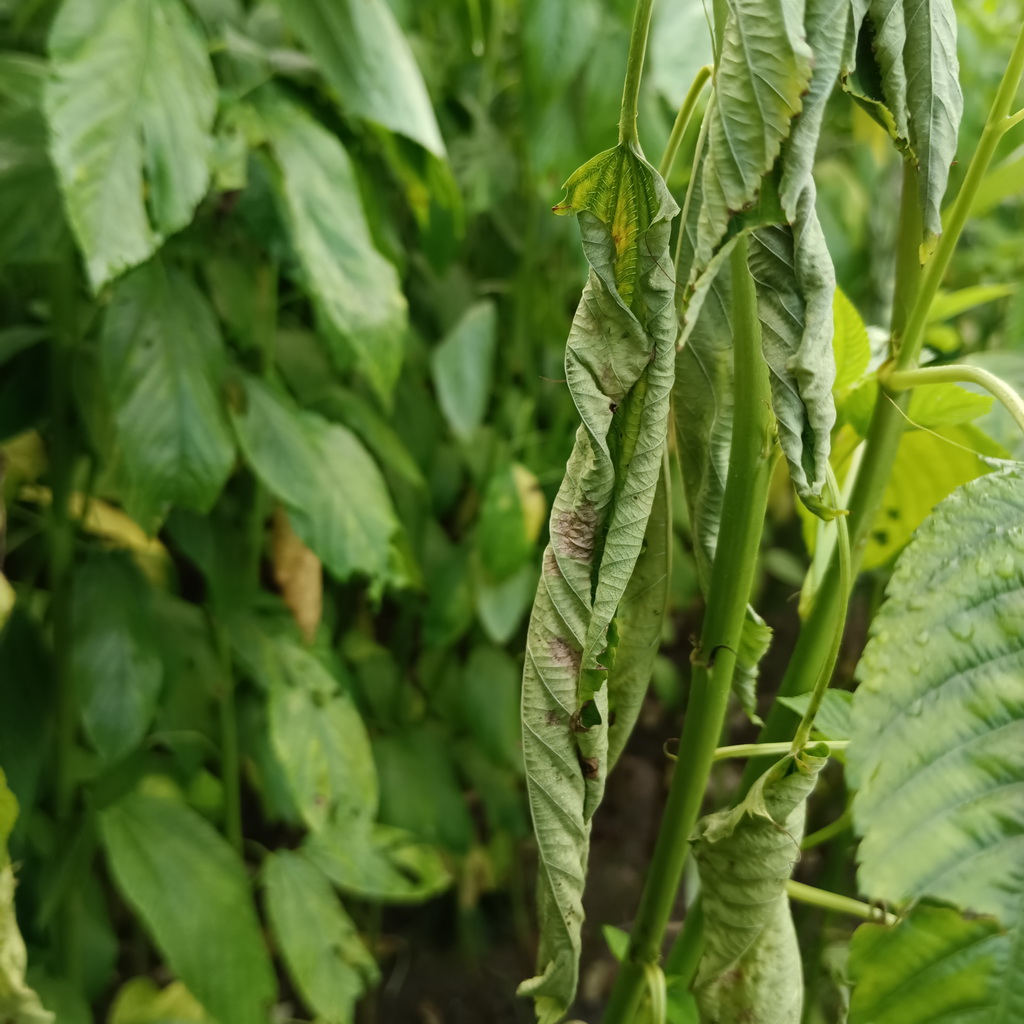
Label: Dieback